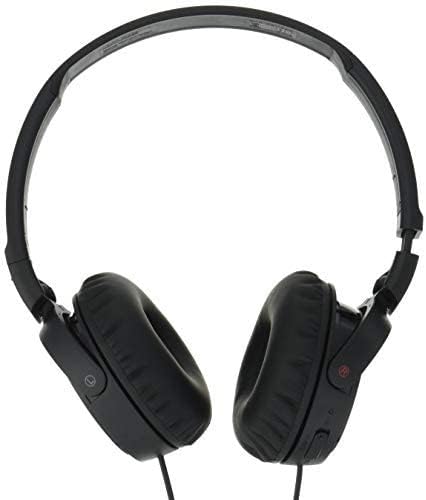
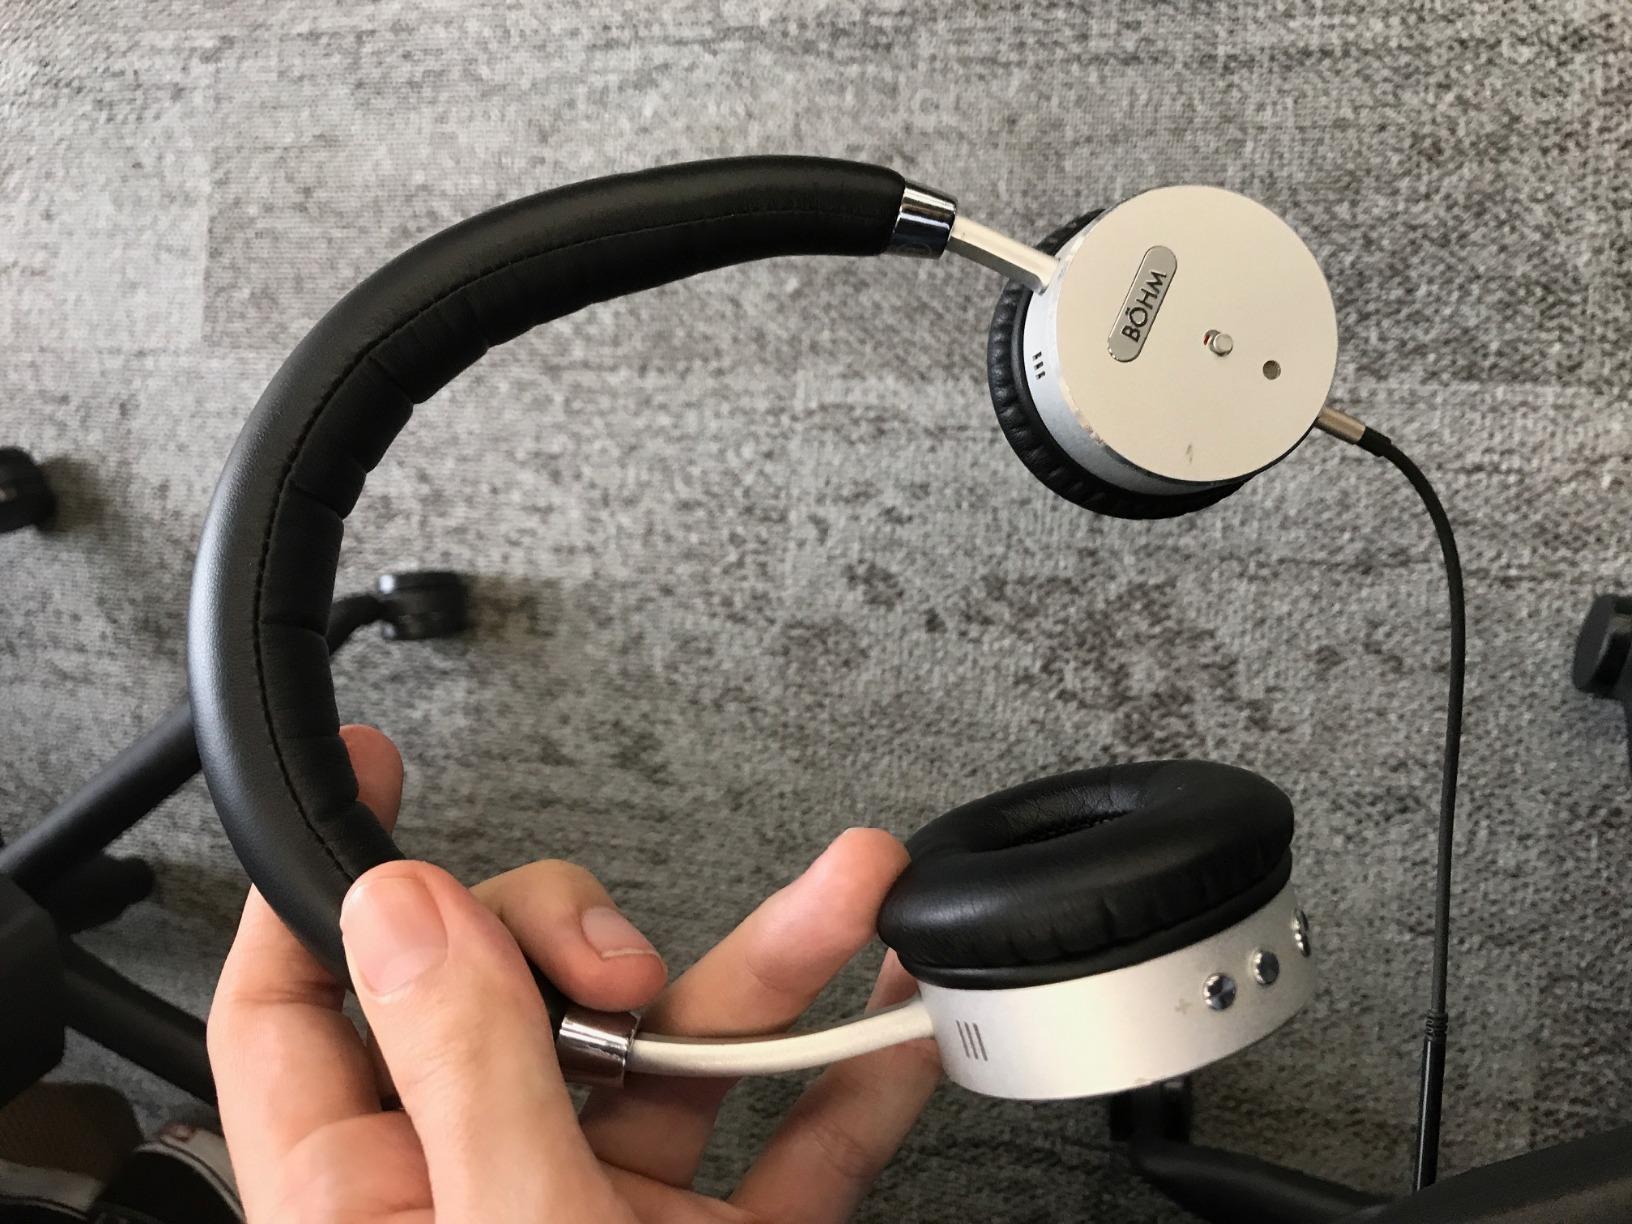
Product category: headphones
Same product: no